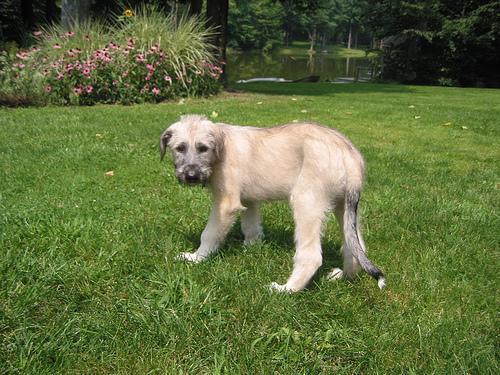
Irish_wolfhound